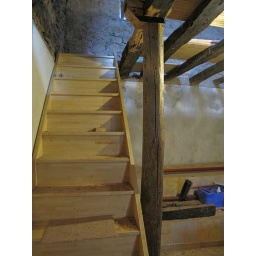
ground floor to 1st floor - staircase in place